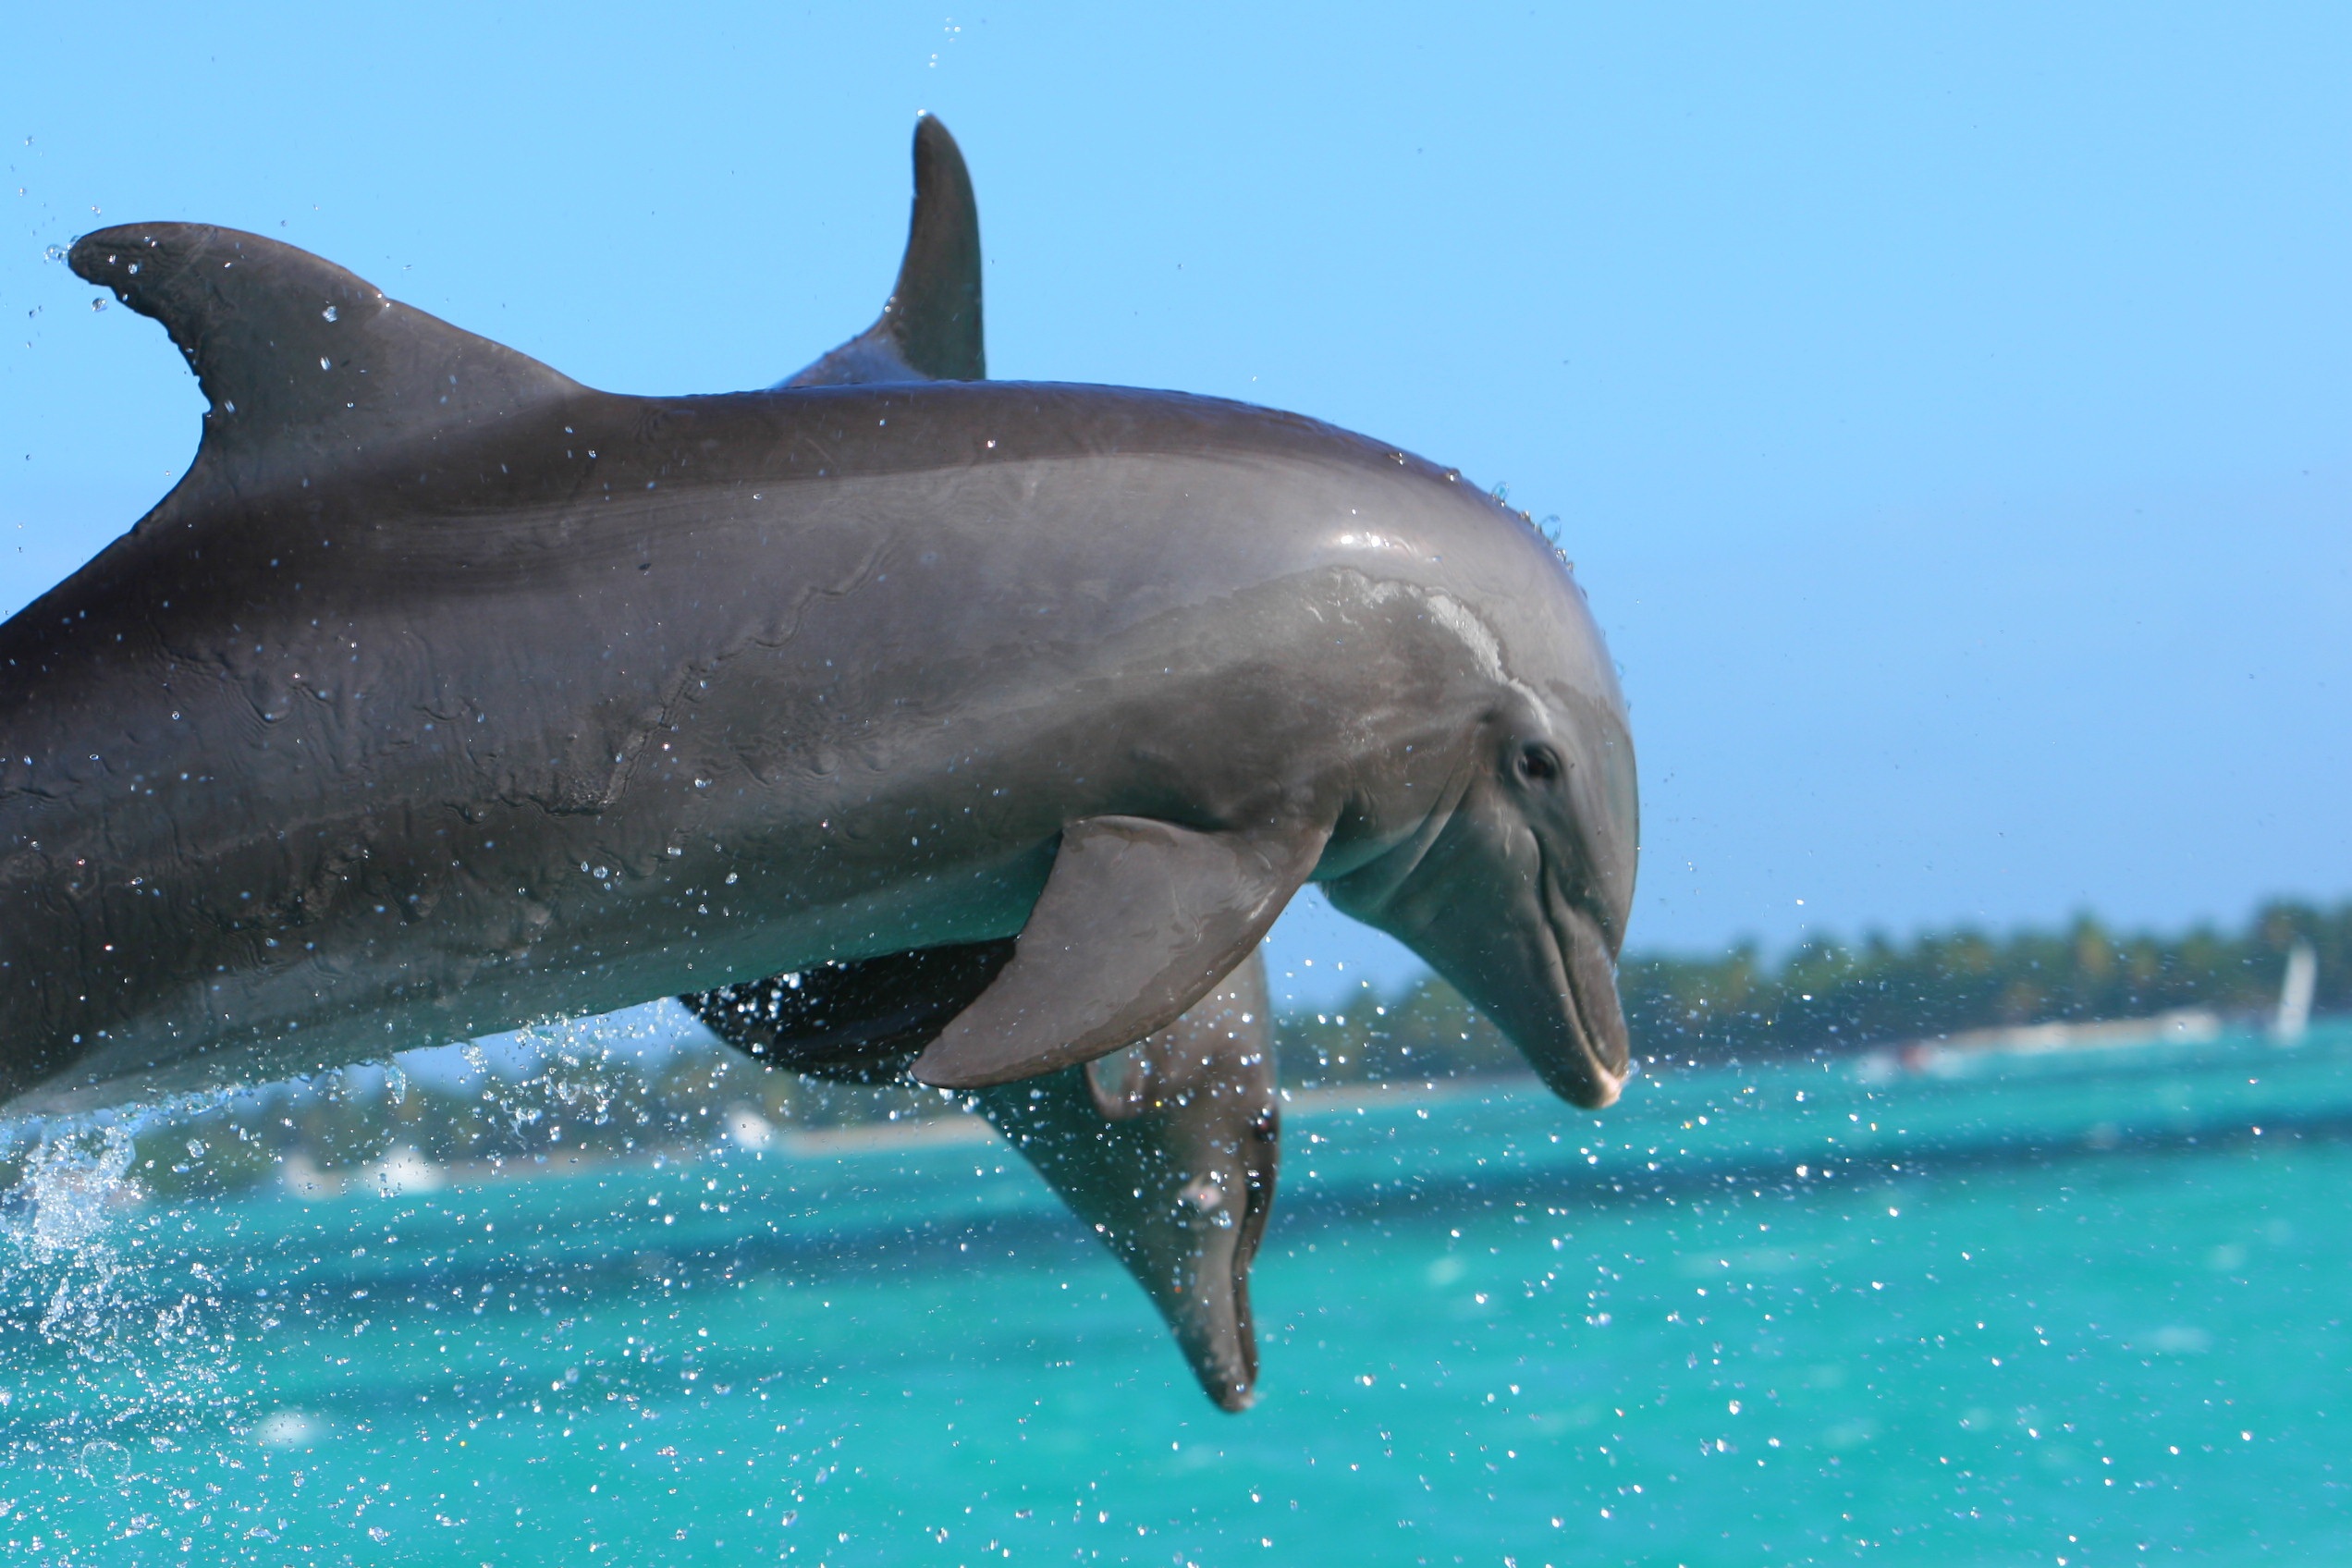
biology, mammal, vertebrate, caribbean, dolphin, punta cana, marine mammal, marine biology, spinner dolphin, whales dolphins and porpoises, stenella, common bottlenose dolphin, short beaked common dolphin, rough toothed dolphin, tucuxi